Bosnia and Herzegovina in the Eurovision Song Contest 2011

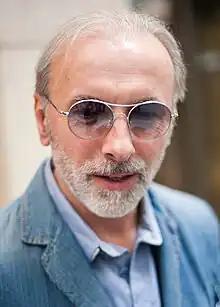
Dino Merlin was internally selected to represent Bosnia and Herzegovina in the Eurovision Song Contest 2011.

On 18 September 2010, the broadcaster opened the suggestions for the public to submit possible artists or ideas via their Facebook page. On 1 December 2010, BHRT announced that they had internally selected Dino Merlin to represent Bosnia and Herzegovina in Düsseldorf. Dino Merlin previously represented Bosnia and Herzegovina in the Eurovision Song Contest 1999 together with Béatrice Poulot, placing seventh with the song "Putnici". The song to be performed at the contest was also selected internally and was written by Merlin himself.